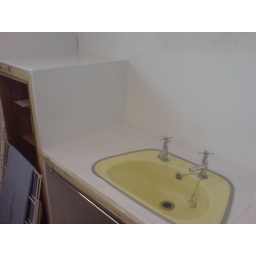
plain white around sink